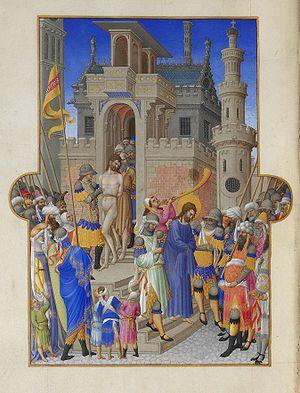
Le prétoire est étymologiquement l'endroit où se trouve le praetor. Le mot peut être entendu sous divers sens.